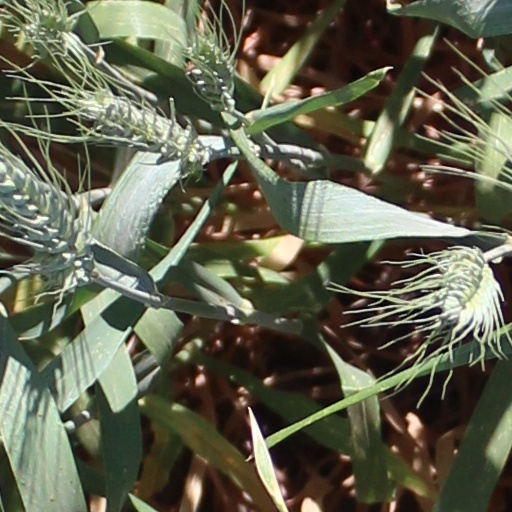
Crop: wheat